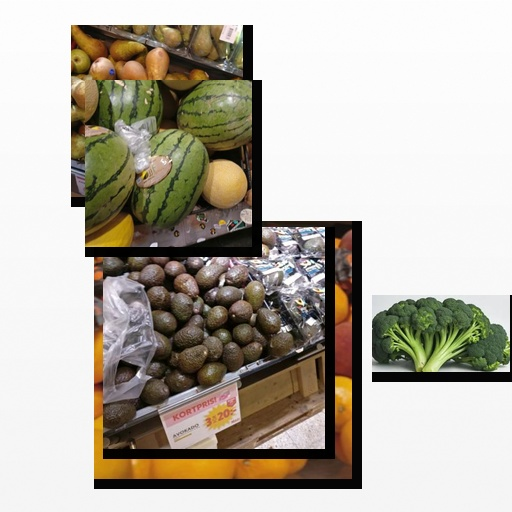
Food items: melon, broccoli, pear, avocado, satsuma